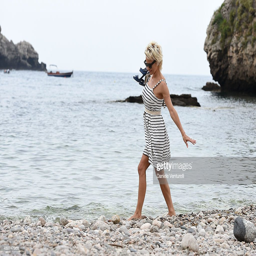
actor poses for a portrait session on the beach during film festival .